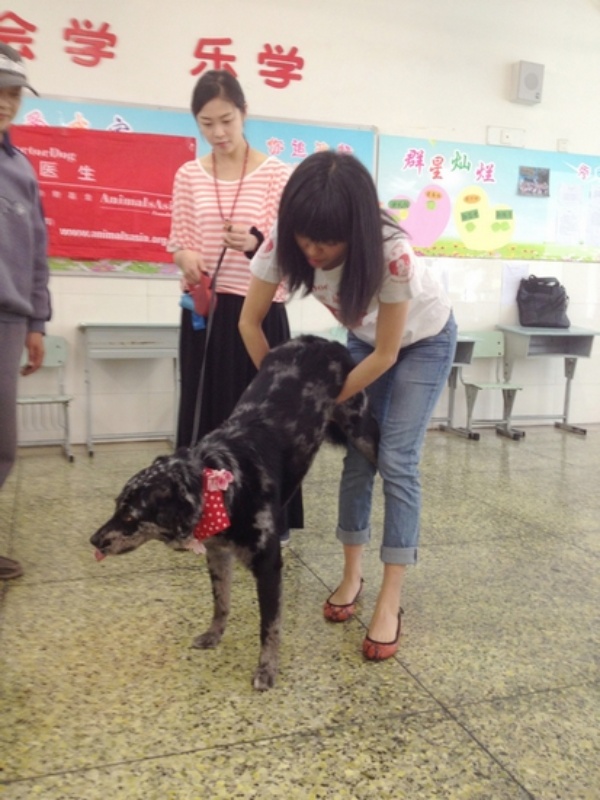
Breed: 245-n000098-Australian_Shepherd